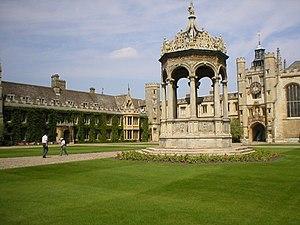
Le Liber Eliensis est une chronique anonyme en latin médiéval rédigée au XIIᵉ siècle à l'abbaye d'Ely, dans la région des Fens à l'est de l'actuel Cambridgeshire. Son auteur est inconnu.